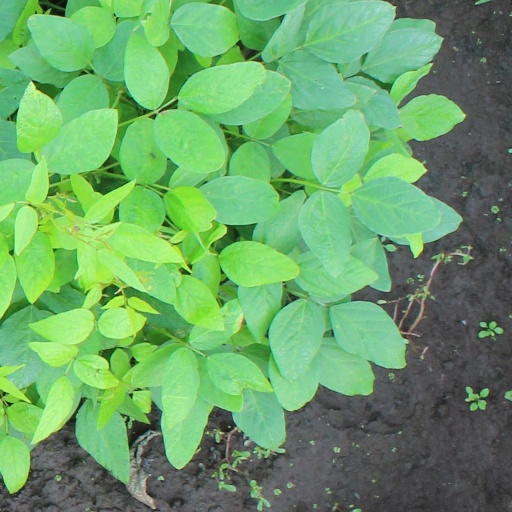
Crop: soybean